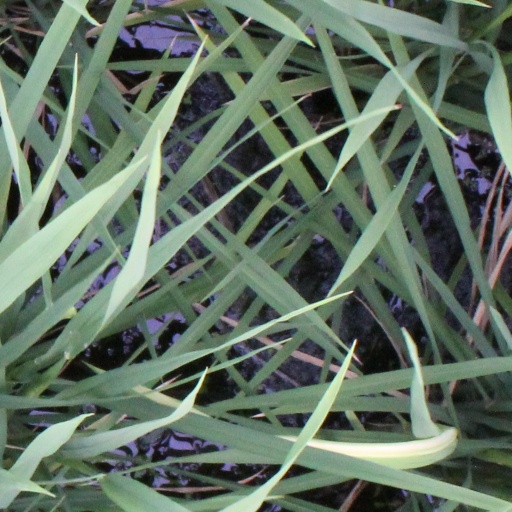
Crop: rice